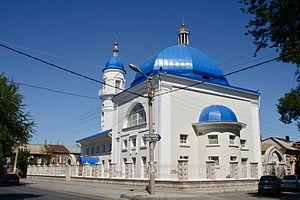
Cet article présente la liste de mosquées de Russie.